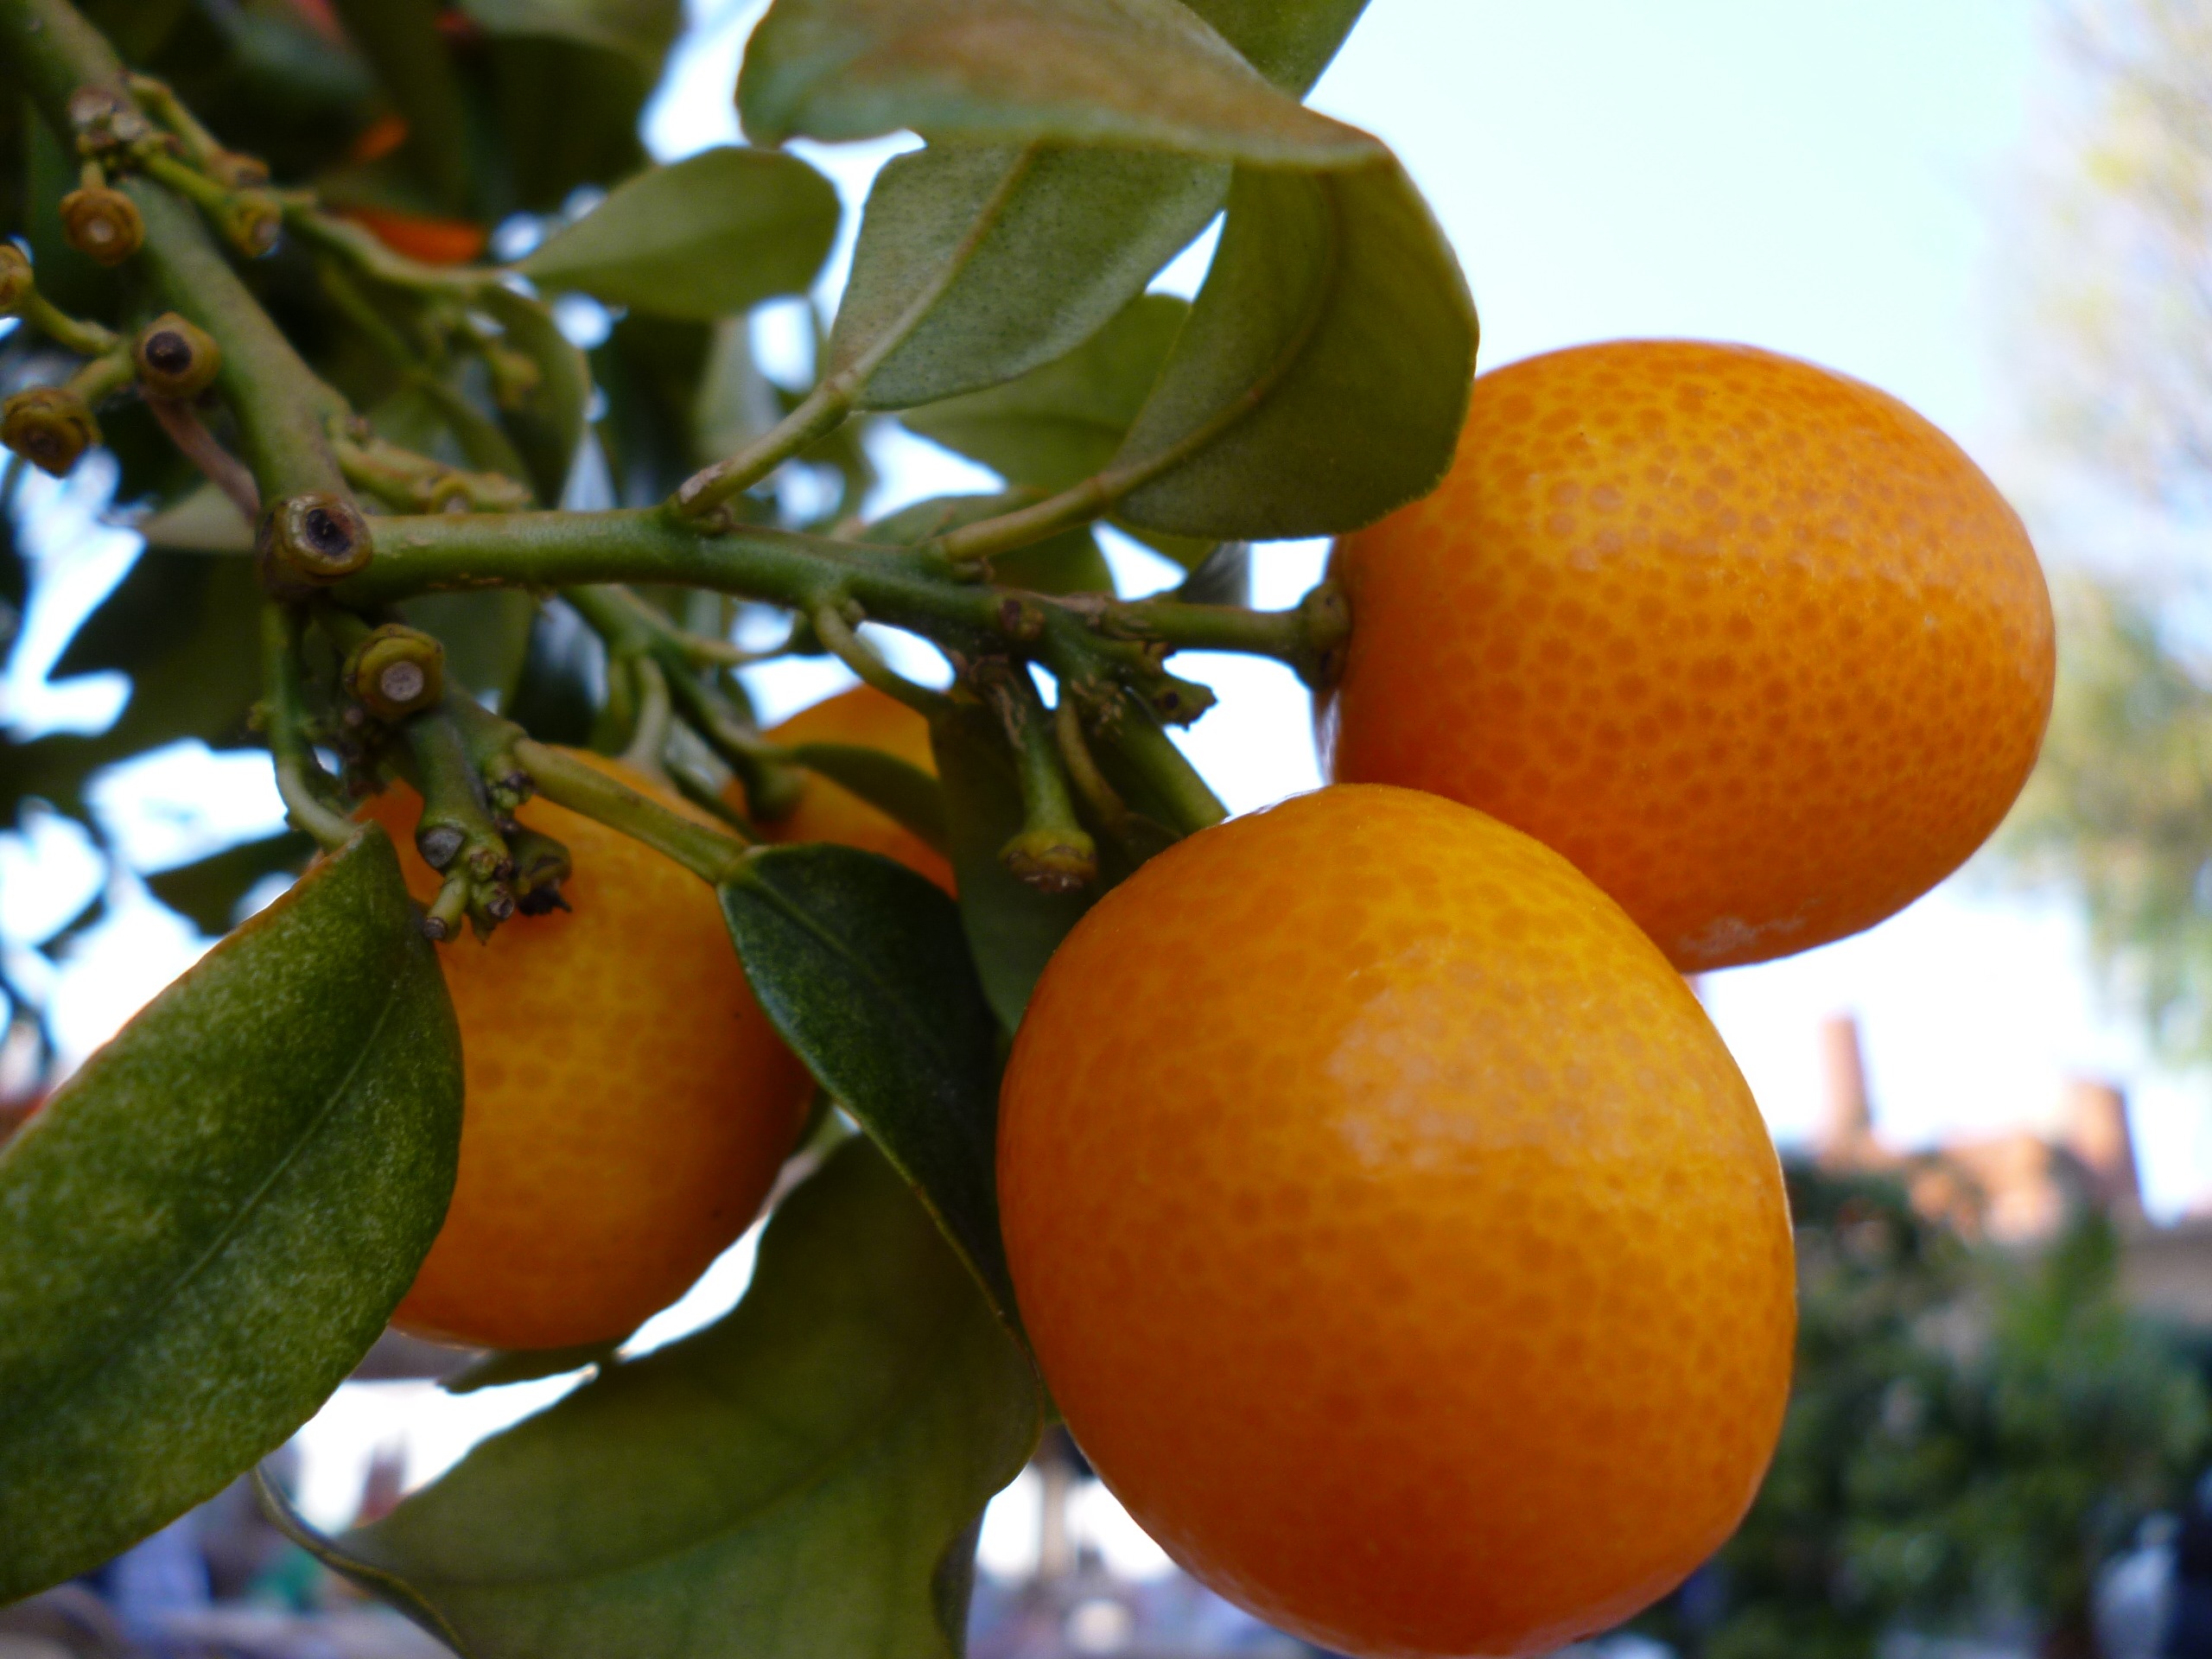
plant, fruit, orange, orange tree, food, produce, fruits, tangerine, kumquat, clementine, citrus, flowering plant, bitter orange, mandarin orange, land plant, sweet lemon, meyer lemon, tangelo, yuzu, calamondin